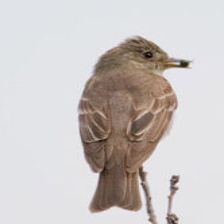
Species: GREATER PEWEE
Scientific name: CONTOPUS PERTINAX